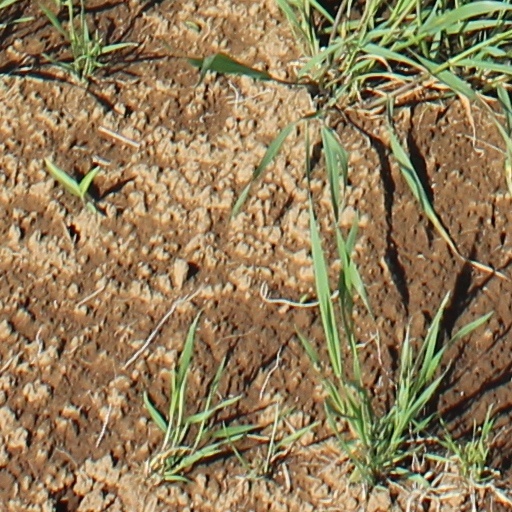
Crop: wheat